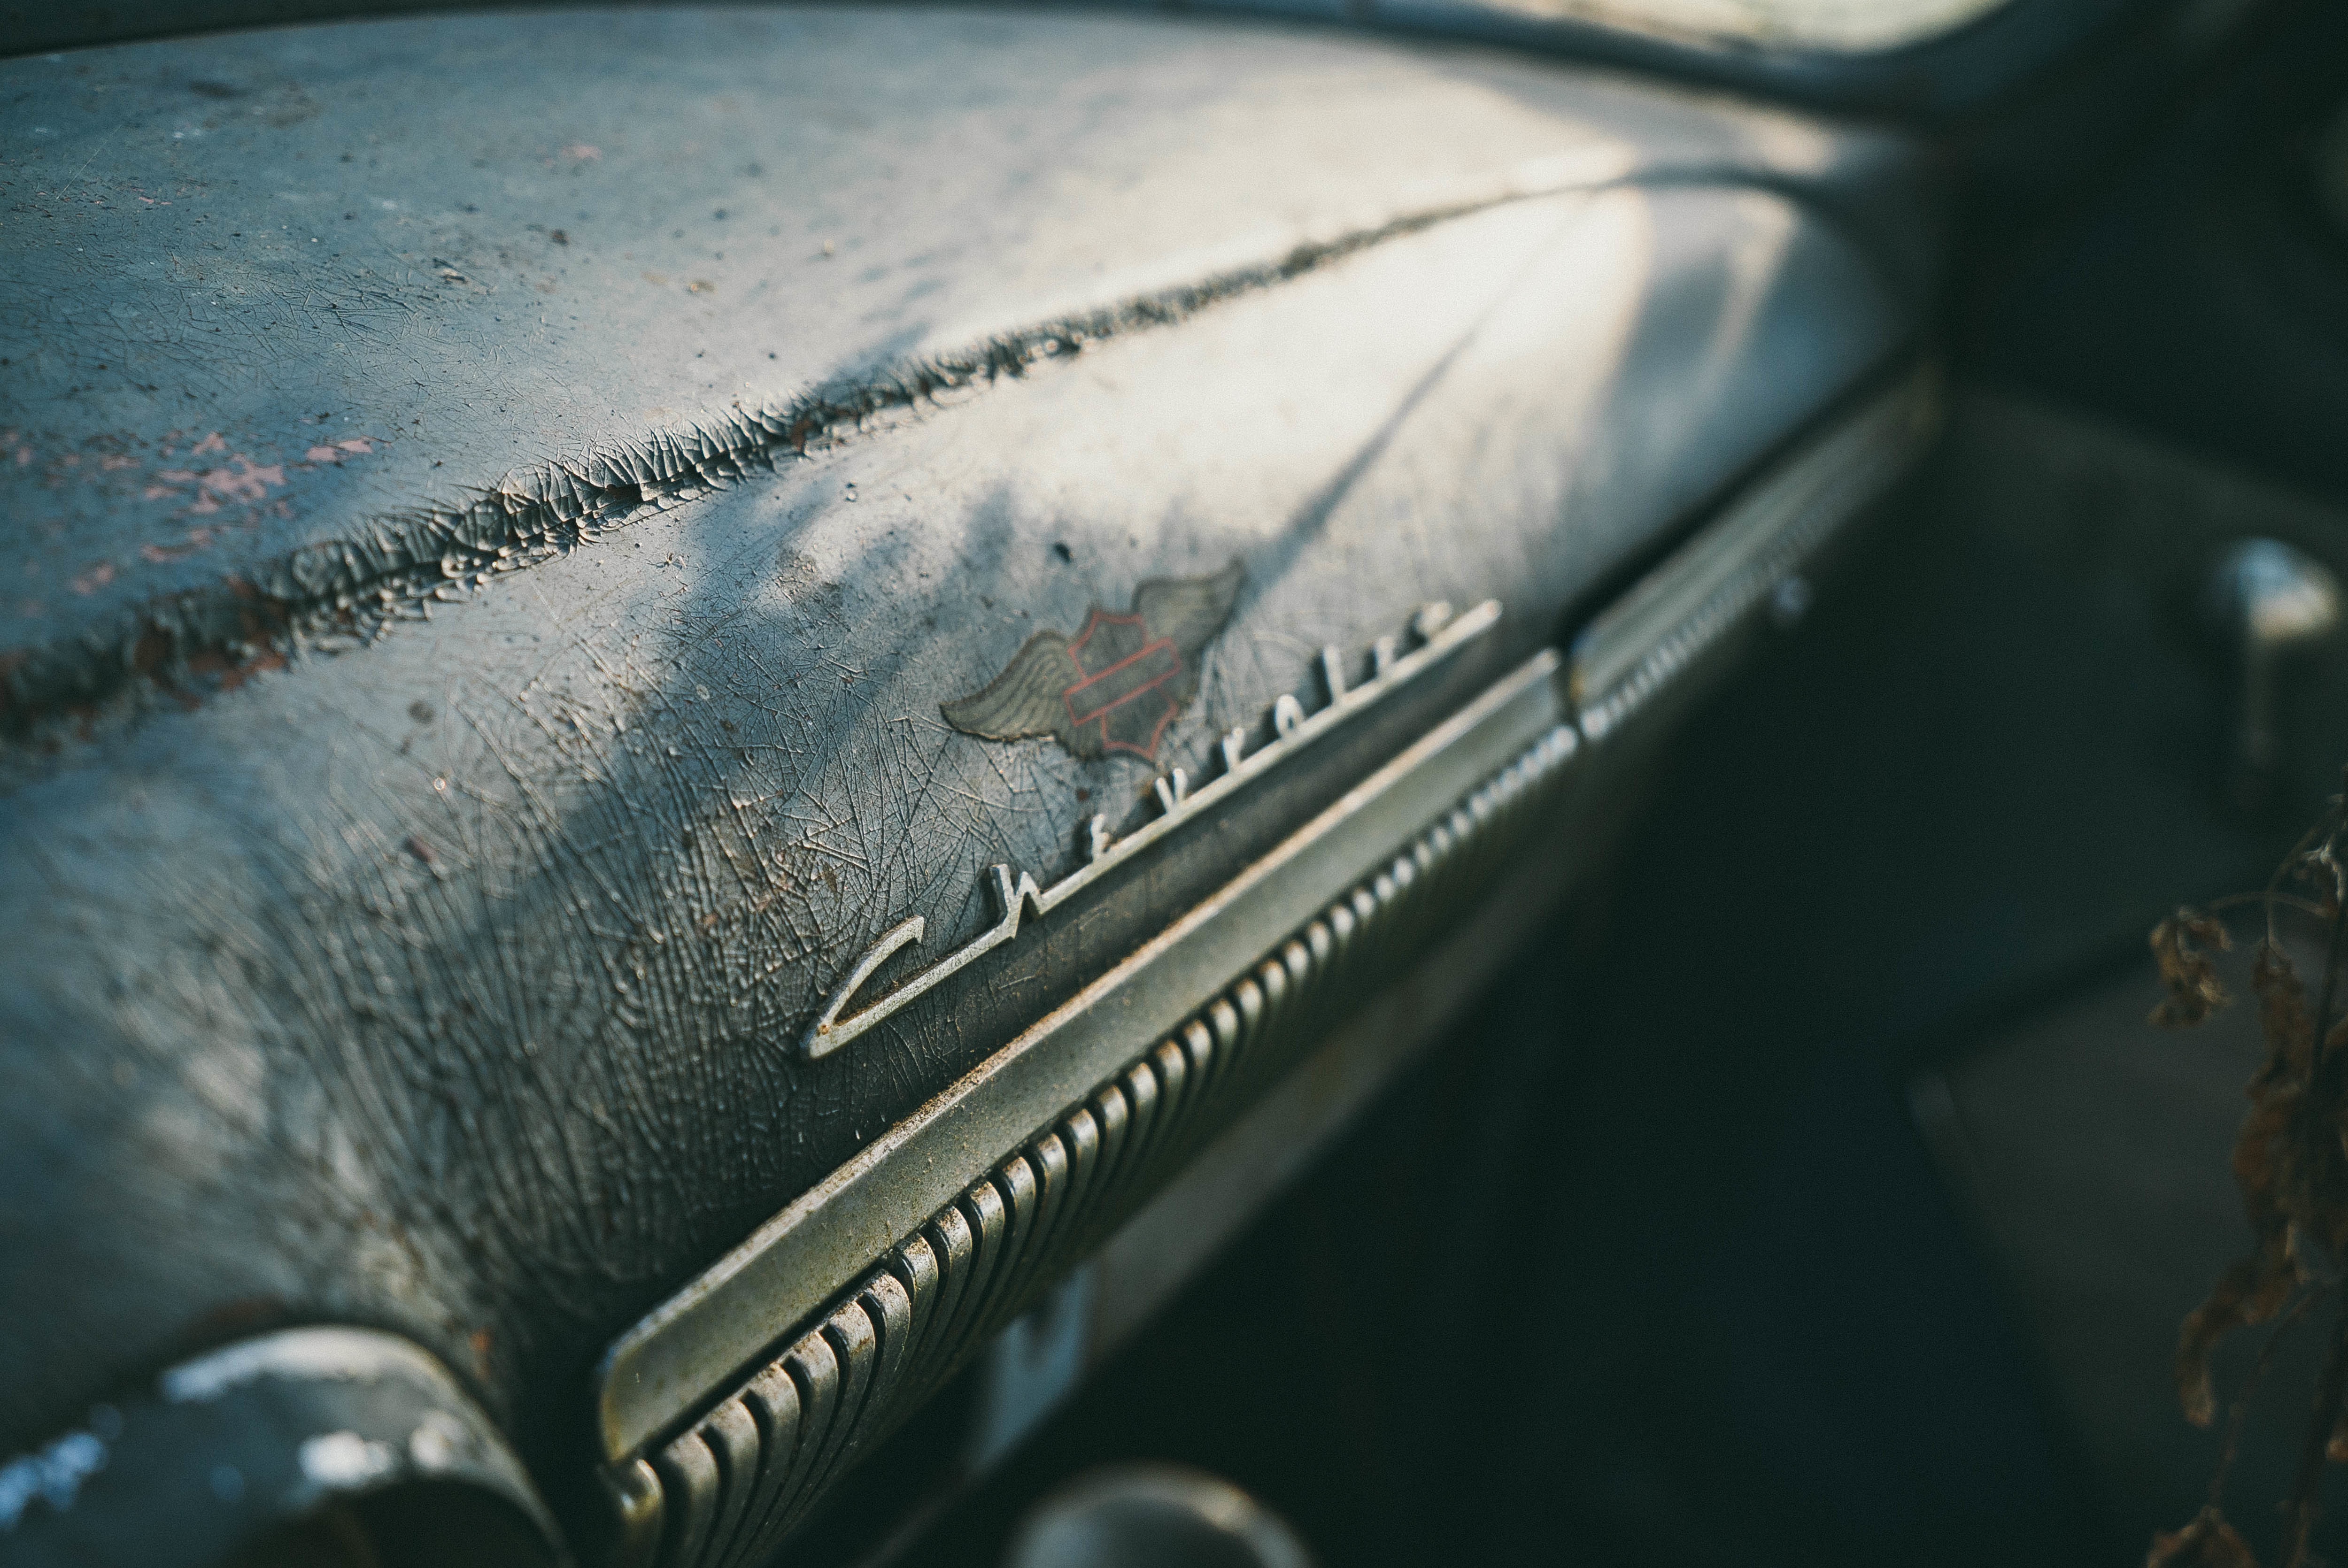
car, vintage, glass, vehicle, typography, windshield, blue, black, tire, close up, classic, chevrolet, chevy, macro photography, automotive exterior, automotive tire